Parental care in birds

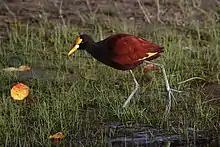
The northern jacana, a polyandrous species.

Polyandry care occurs in roughly 9% of bird species (approximately 852 species). (Andrew Cockburn)